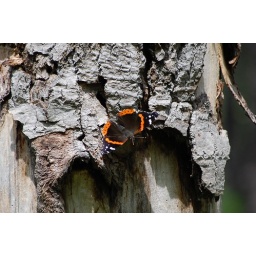
A red admiral butterfly suns itself on a dead tree in the Albany Pine bush